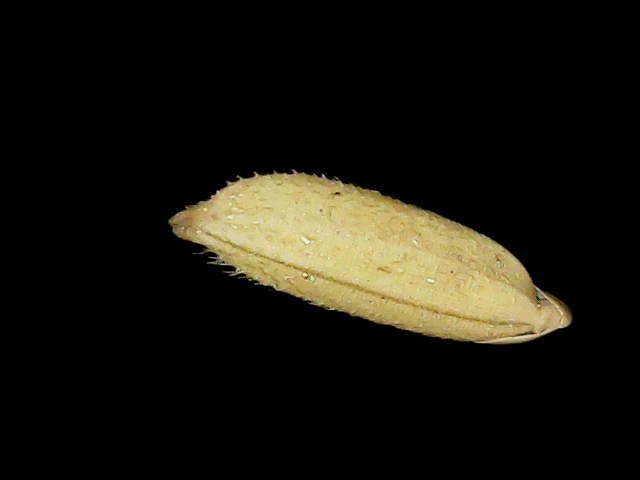
Rice variety: Binadhan23